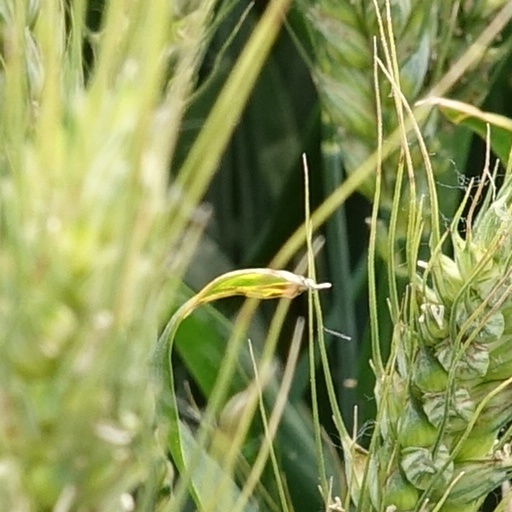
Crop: wheat